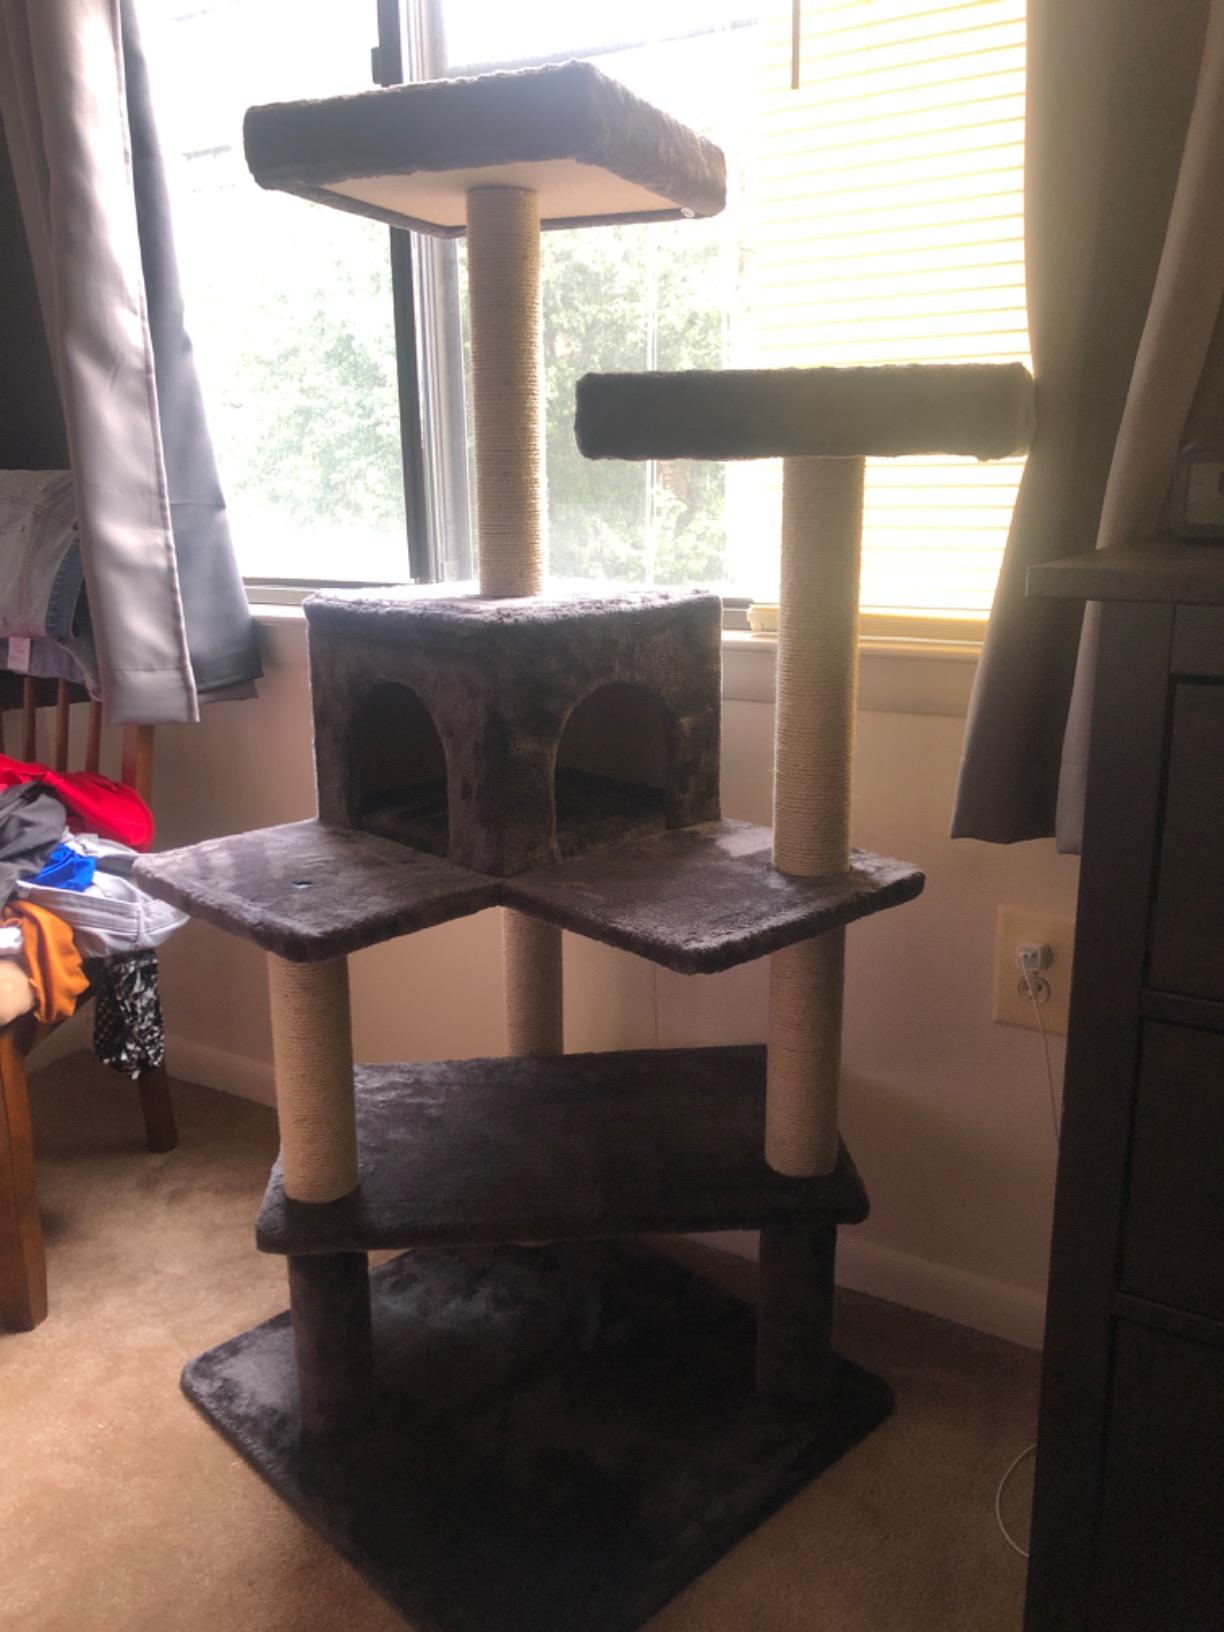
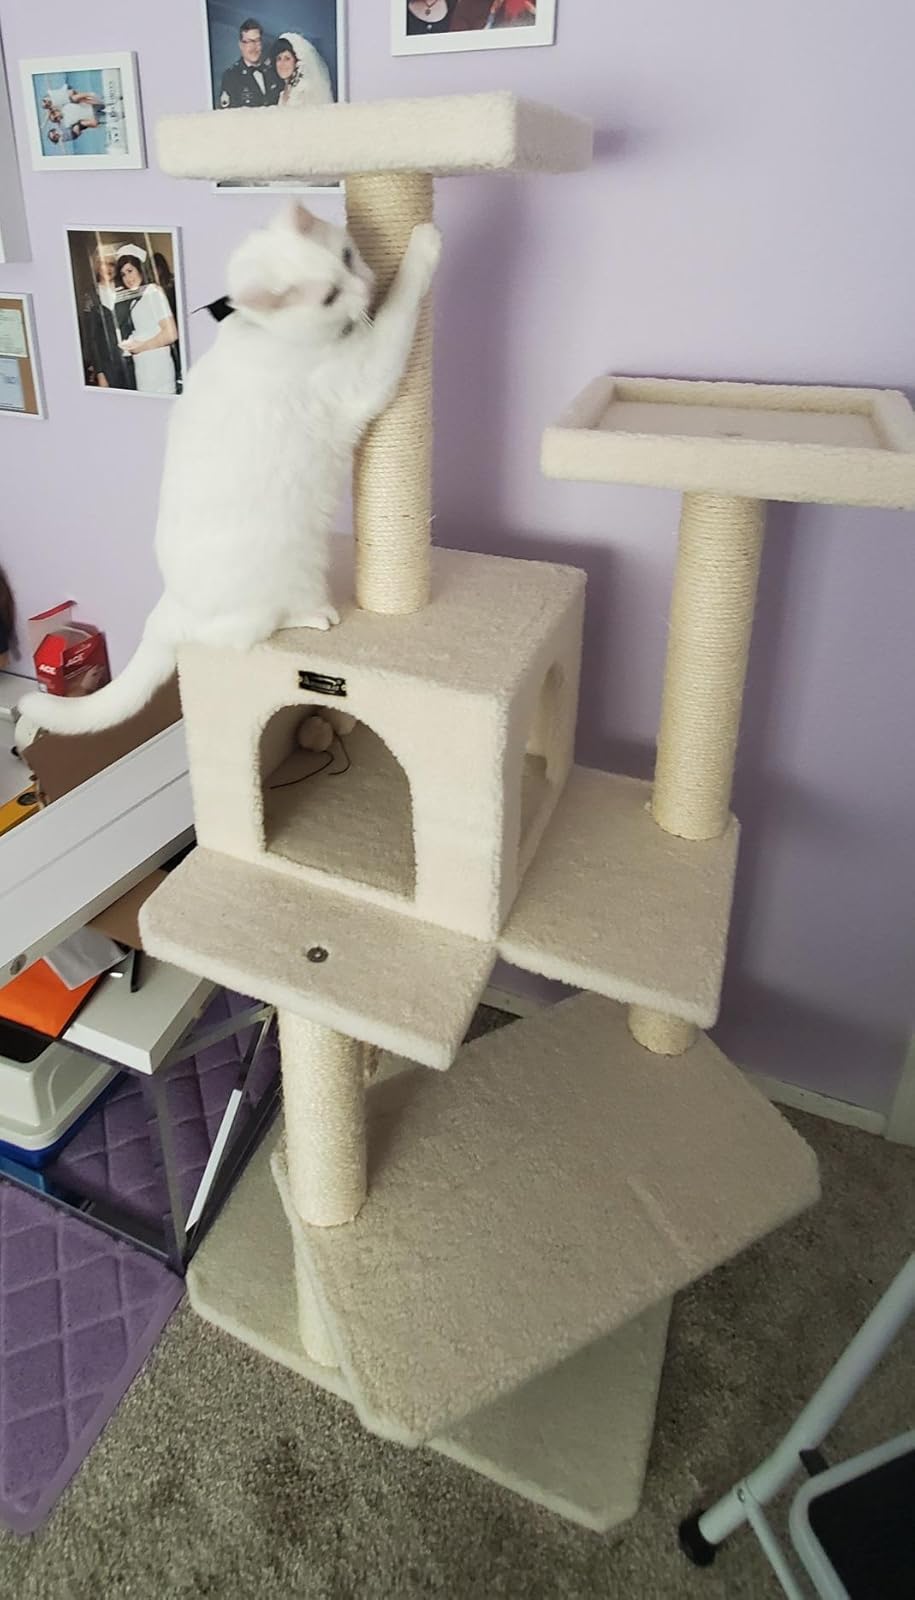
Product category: items_cat tree
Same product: no